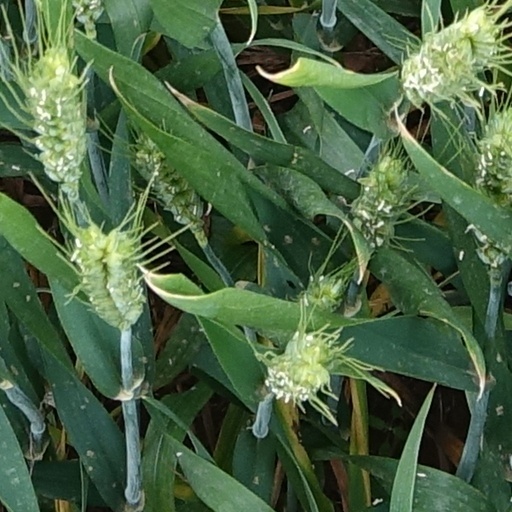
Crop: wheat